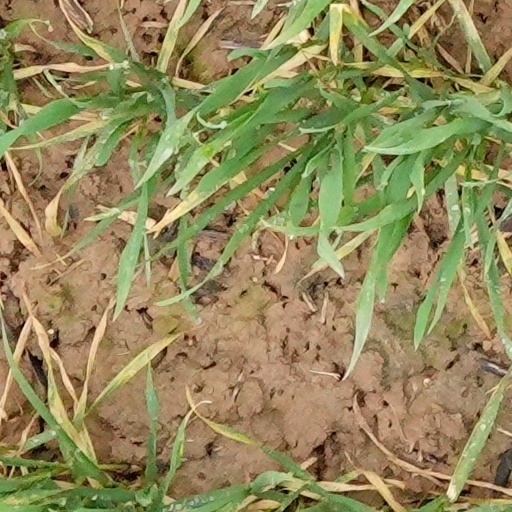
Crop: wheat